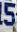
Number: 5